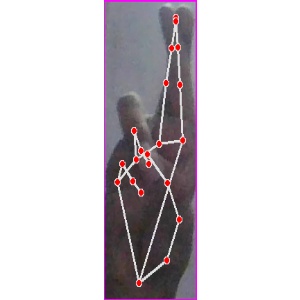
अक्षर: र